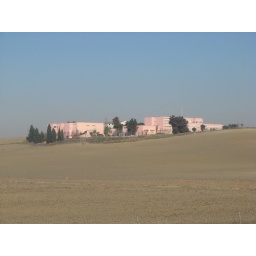
Some weird pink building in the middle of nowhere.